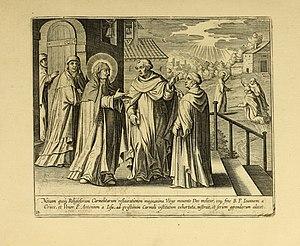
Les fondations est un ouvrage autobiographique écrit par Thérèse d'Avila entre 1573 et 1582. Il décrit la fondation des différents couvents de carmélites et de carmes réformés par Thérèse d'Avila elle-même. Cet ouvrage est la suite de son tout premier livre Le Livre de la vie qui relate sa biographie de sa naissance à l'année 1562. Globalement terminé en 1576, Thérèse rédige les deniers chapitres en même temps qu'elle réalise ses fondations.
Les fondations est un ouvrage autobiographique écrit par Thérèse d'Avila entre 1573 et 1582. Il décrit la fondation des différents couvents de carmélites et de carmes réformés par Thérèse d'Avila elle-même. Cet ouvrage est la suite de son tout premier livre Le Livre de la vie qui relate sa biographie de sa naissance à l'année 1562. Globalement terminé en 1576, Thérèse rédige les deniers chapitres en même temps qu'elle réalise ses fondations.